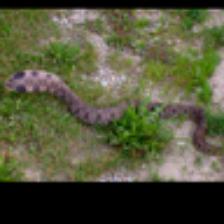
Label: NonHuman